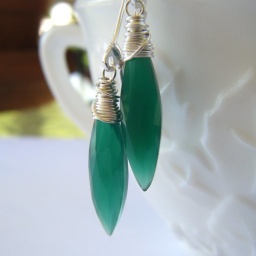
Simple earrings feature forest green chalcedony cut into faceted marquise shapes, and wrapped in sterling silver wire.